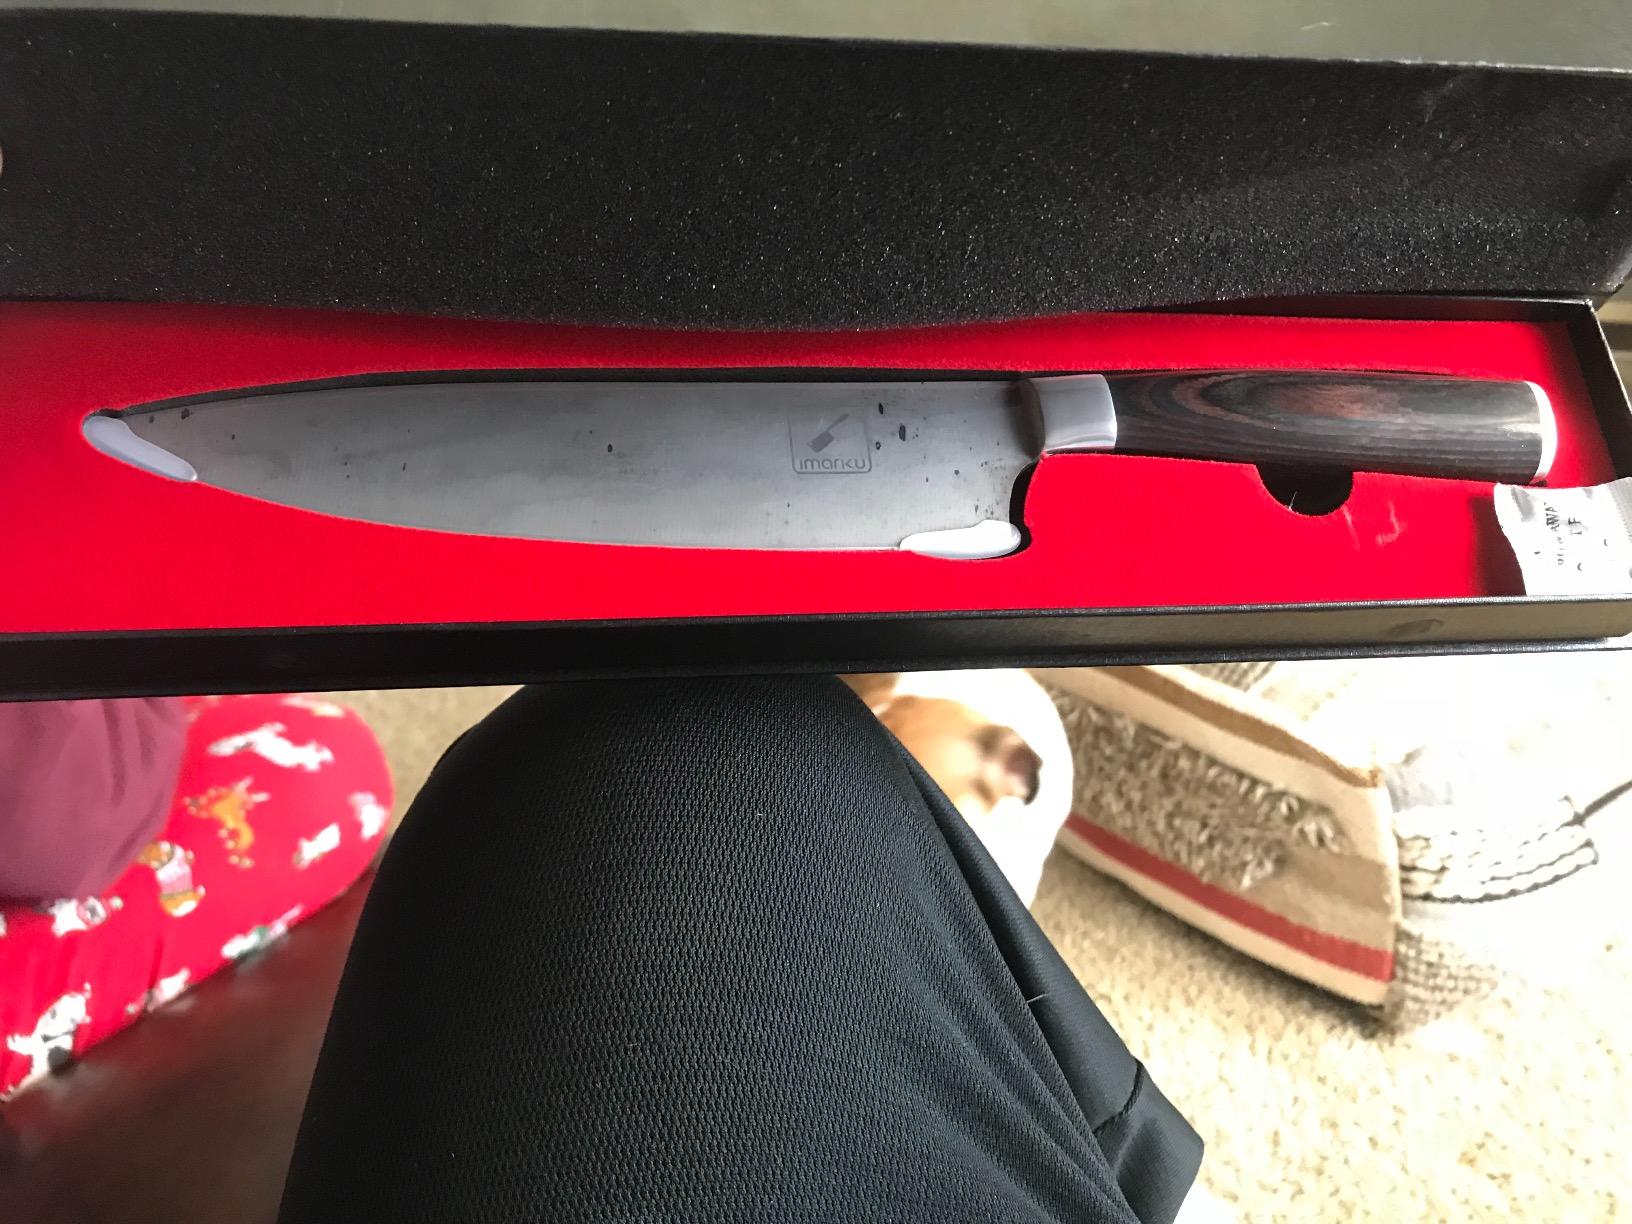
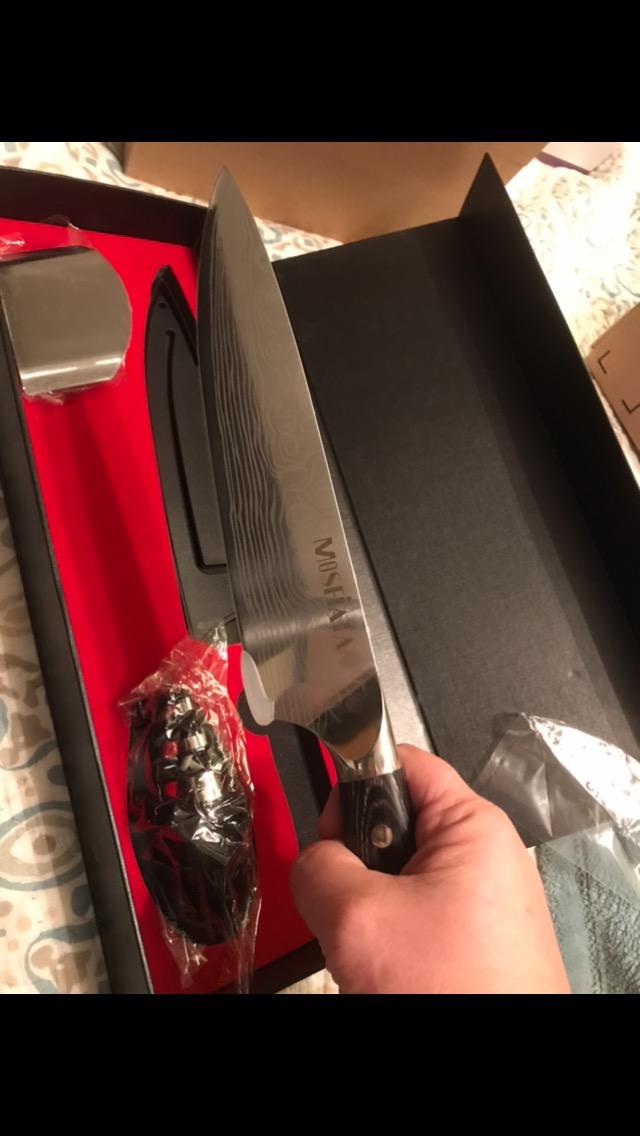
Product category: items_knife
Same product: no